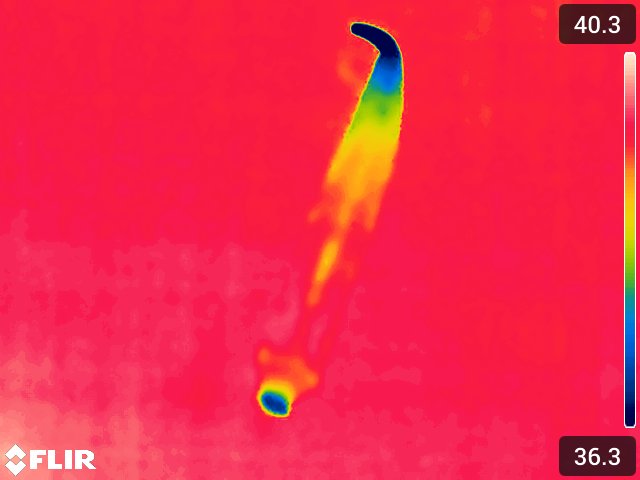
Maturity: over_matured